Brett Finch

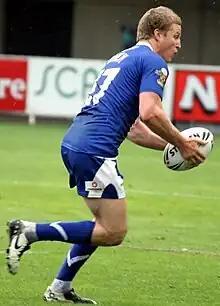

Brett John Finch (born 20 August 1981) is an Australian former professional rugby league footballer who played in the 1990s, 2000s, and 2010s. A New South Wales State of Origin representative half back, he played in the National Rugby League for Australian clubs the Canberra Raiders, Sydney Roosters, Parramatta Eels and Melbourne Storm. Finch also played in the Super League for English club the Wigan Warriors (with whom he won the 2011 Challenge Cup Final).